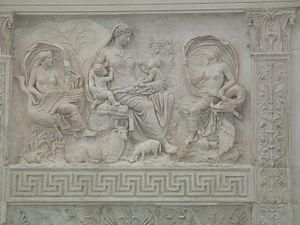
La frise du Parthénon ou « frise des Panathénées » est une frise ionique en marbre du Pentélique de 160 mètres de long représentant 378 figures humaines et 245 animaux. Elle entourait le sékos du Parthénon sur l'Acropole d'Athènes. Si elle a été réalisée par plusieurs artistes, elle fut sculptée très probablement sous la direction de Phidias entre 442 et 438 av. J.-C.
L'Ara Pacis ou Autel de la Paix est un monument de la Rome antique édifié par le premier empereur romain Auguste entre 13 et 9 av. J.-C., en l'honneur de Pax, déesse de la Paix. Il se trouve sur la Via Flaminia dans la zone septentrionale du Champ de Mars, dédiée à la célébration des victoires romaines. C'est un lieu symbolique du retour à la Paix car c'est là que les soldats et leur commandant, de retour de leur campagne militaire, effectuent les rites qui clôturent leur activité guerrière.